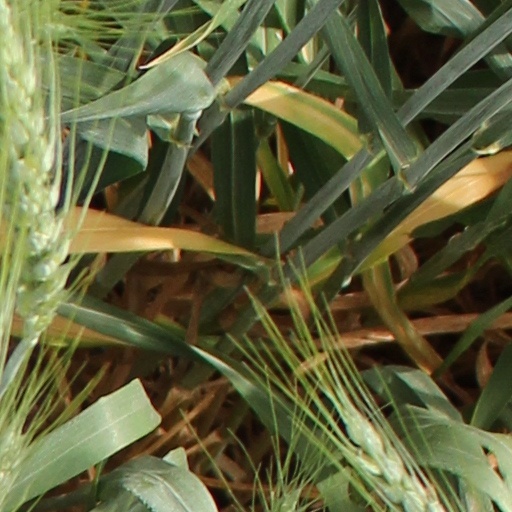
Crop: wheat